Homelessness in Greece

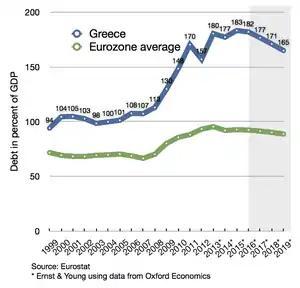
Greece government-debt compared with EU average, 1999-2019

Low exports and prevalent corruption led to a weak economy after the 2004 Olympics. The subsequent public deficit was counteracted by borrowing, but the 2008 financial crisis made markets more fragile and Greece was forced to further borrow from global markets with higher interest rates. The Greek debt in relation to GDP reached 109.4% in 2008 and government revenue stagnated during 2001-2007. The new government in 2009 presented the true size of the budget deficit which was 15.2% of GDP. Markets lost confidence in the national economy. Facing bankruptcy in 2010, Greece signed three Memorandums otherwise known as bailout agreements in a failed effort to stabilise the economy. Greece received economic aid from three international creditors – the European Union, the European Central Bank, and the International Monetary Fund in 2010, 2012, and 2015 respectively. The conditions of structural reform and austerity measures meant that income, pensions, unemployment, savings, and other economic factors were all impacted. The government increased taxes such as VAT and reduce public costs. Expenditure on the National Health System and reductions in pensions and welfare benefits also took place, eroding the level of disposable income for many Greeks. Unemployment rose to 27.5% in December 2013, with the total number of unemployed reaching 1,363,137. 24% of households were unable to repay mortgage instalments or rent. Significant tax indebtedness of private households prompted the seizure of bank accounts, and eventually foreclosures of housing. As a result, the homeless population has gone from 11,000 people in 2009 to 40,000 people in 2016.